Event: Nepal Earthquake
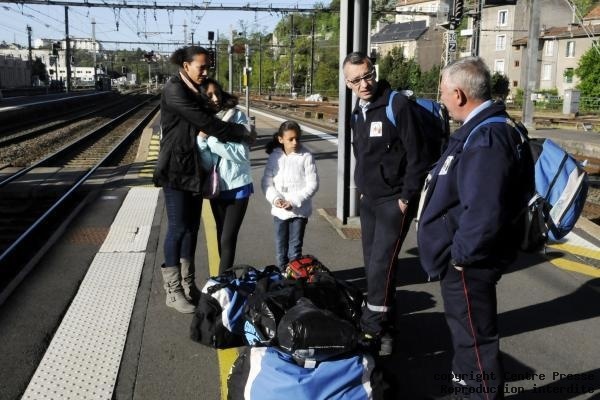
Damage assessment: no_damage